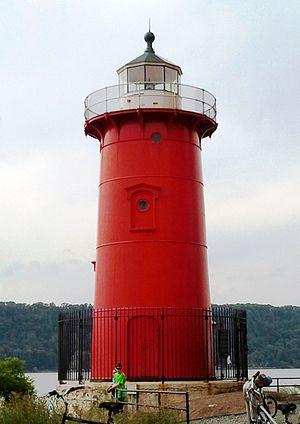
Le phare de Little Red, officiellement Jeffrey's Hook Light, est un phare actif situé dans le Fort Washington Park, dans l'arrondissement de Manhattan.